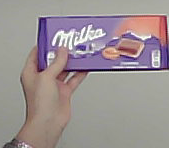
Product: milka_chocolate